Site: brandenburg
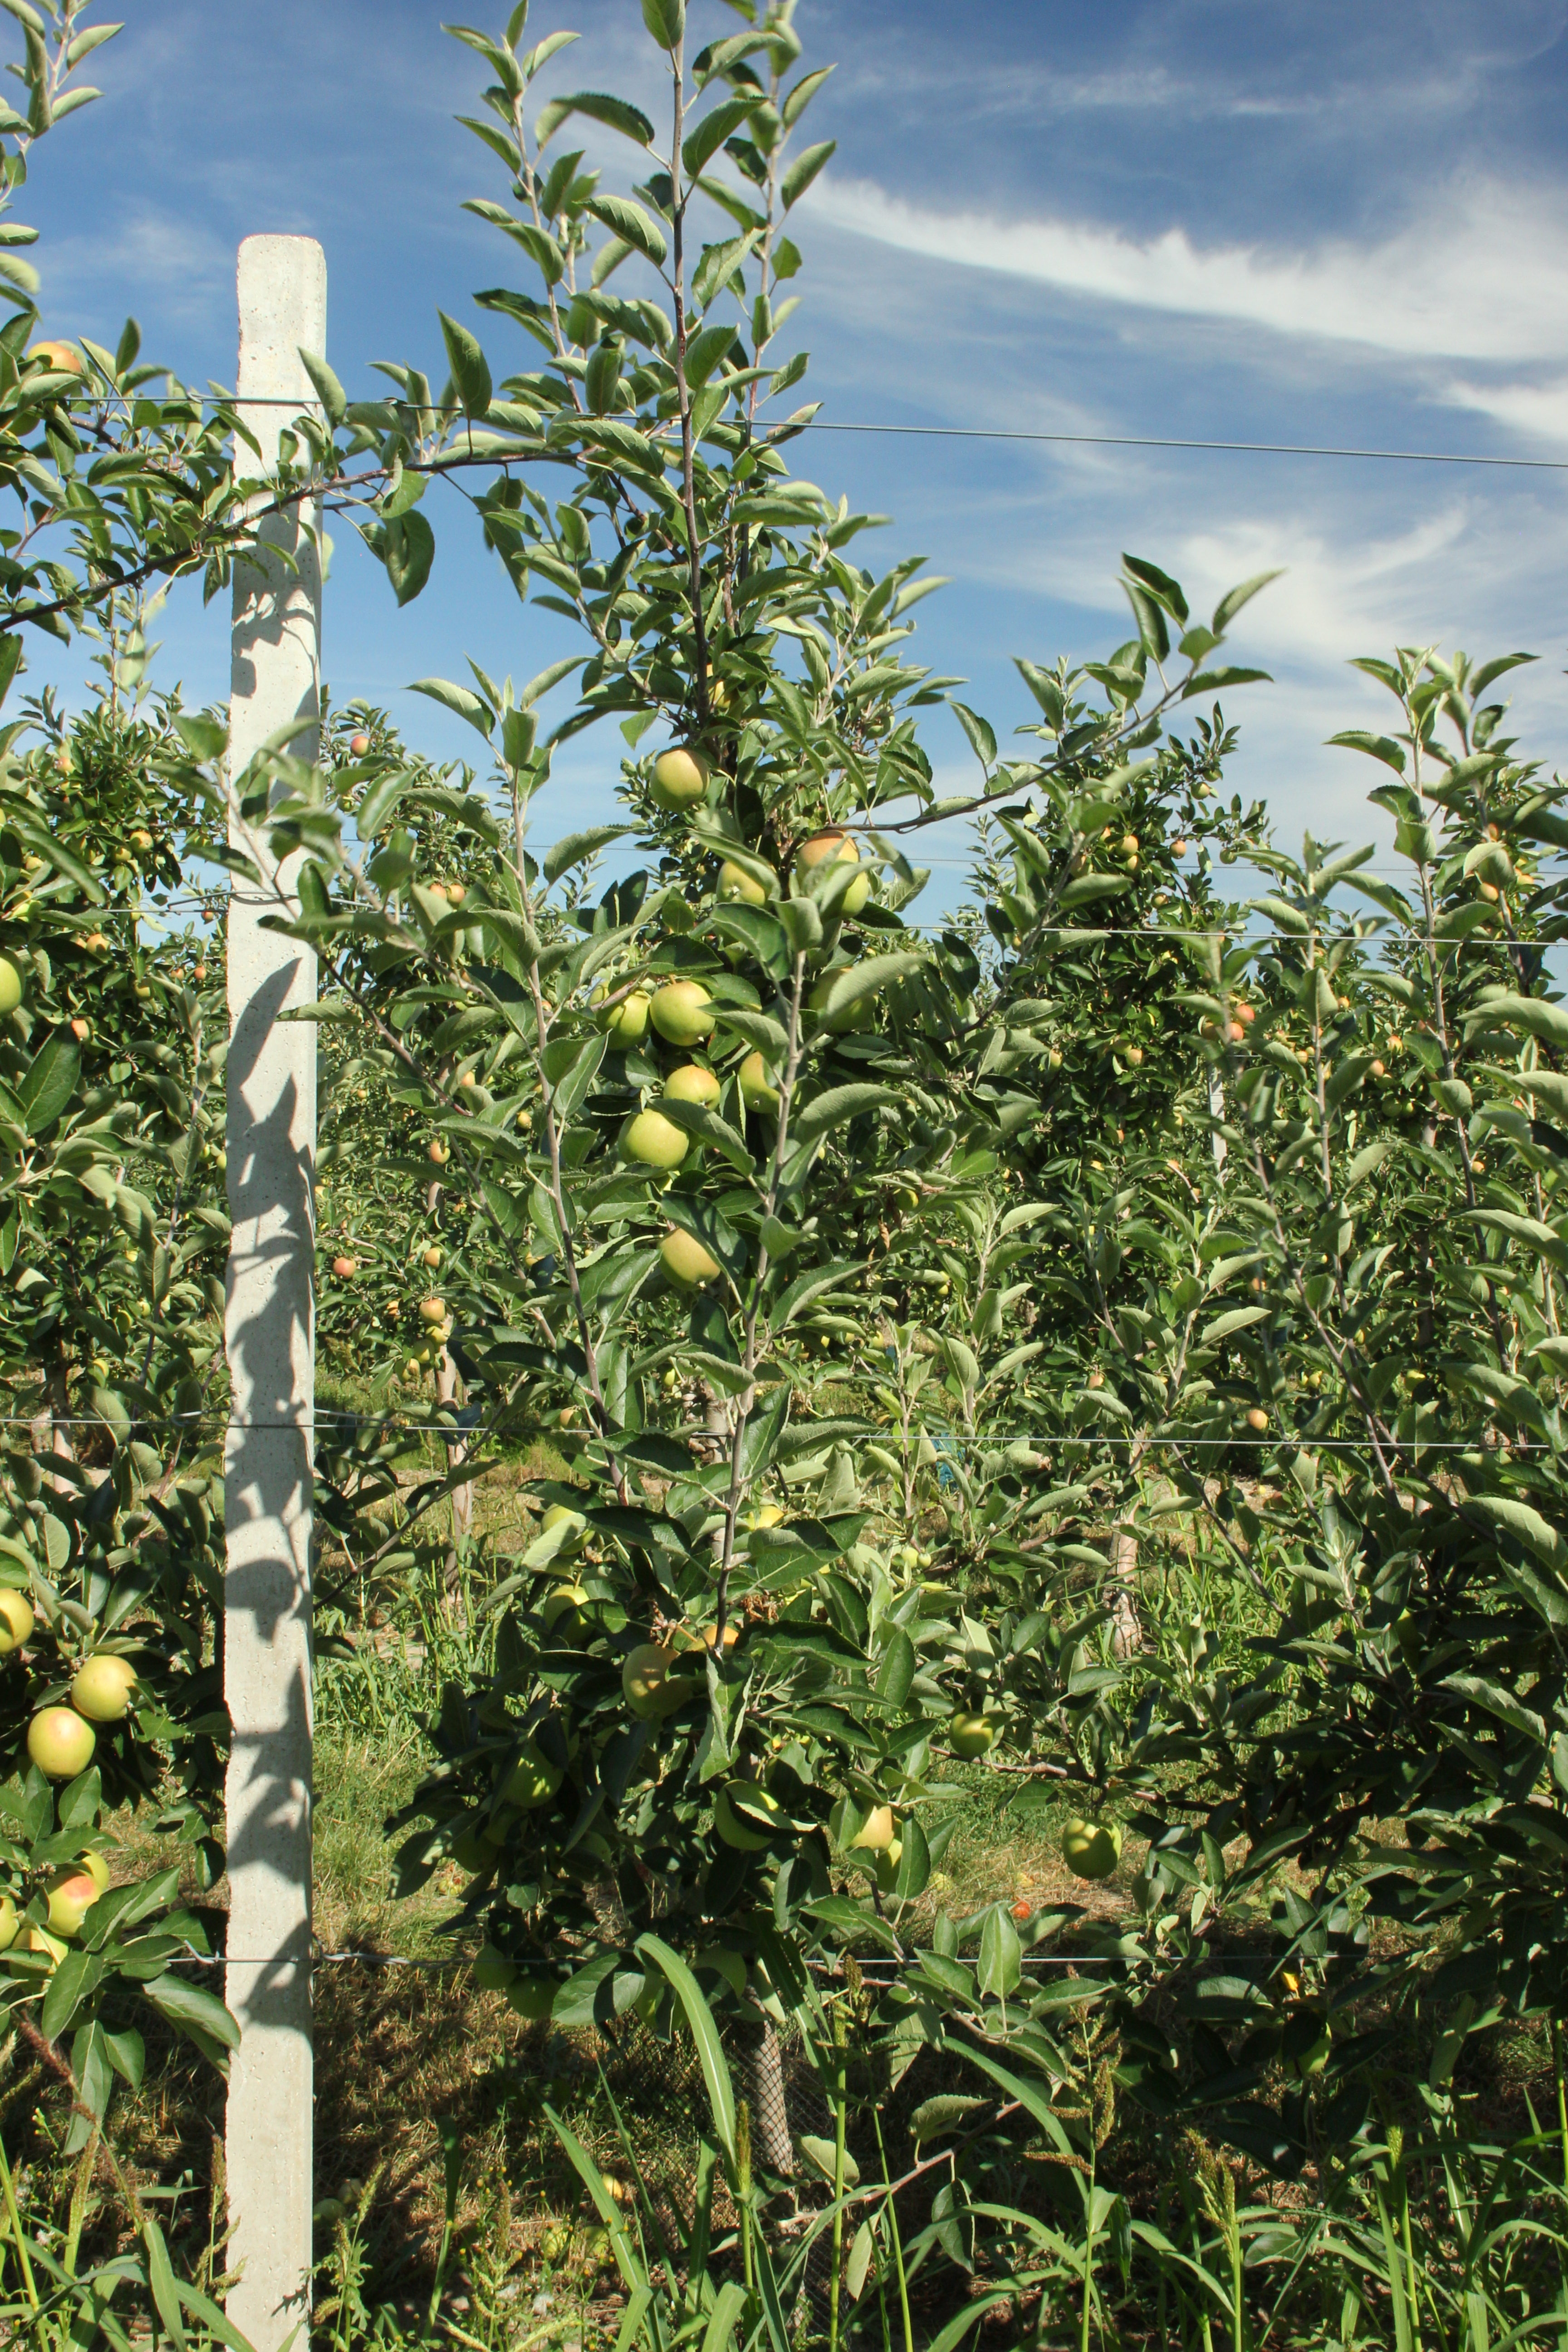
Growth stage (BBCH 77): Development of fruit